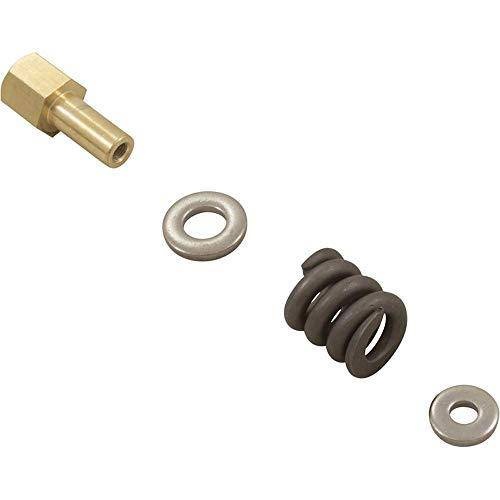
Clamp Spring Assembly, Waterway CrystalWater Filters
Brand: Waterway Plastics
Brand: Waterway Plastics Features: Clamp Spring Assembly, Waterway CrystalWater Filters. Details: Clamp Spring Assembly, Waterway CrystalWater Filters Package Dimensions: 3.9 x 1.8 x 1.7 inches
Category: Home & Garden > Pool & Spa > Pool & Spa Accessories